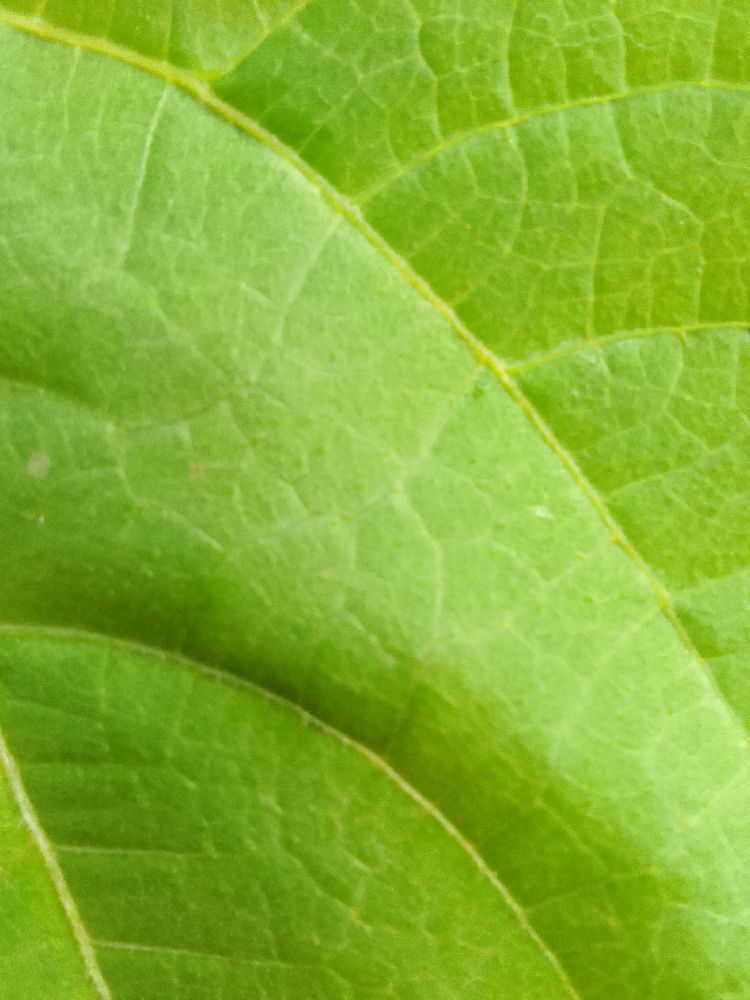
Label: healthy